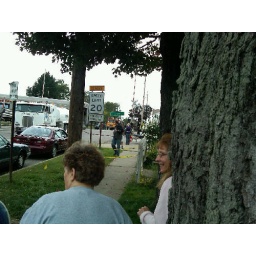
Water truck spraying by train